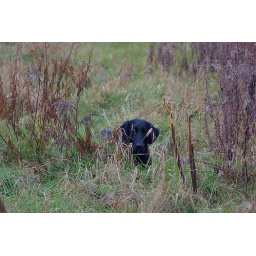
maybe if i hide in this grass I can hang on to MY tennis ball a little longer..